Tokyo Tower

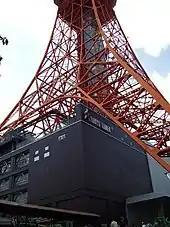

Tokyo Tower, a member of the World Federation of Great Towers, has been used by many organizations for broadcasting purposes. The structure was intended for broadcasting television, but radio antennas were installed in 1961 because it could accommodate them. While analog and digital television broadcasts are no longer conducted from the site, two FM radio stations remain on Tokyo Tower. Stations that use or have used the tower's antenna include: